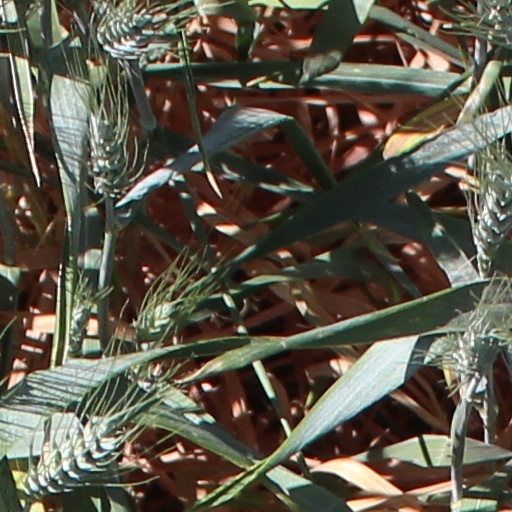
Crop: wheat